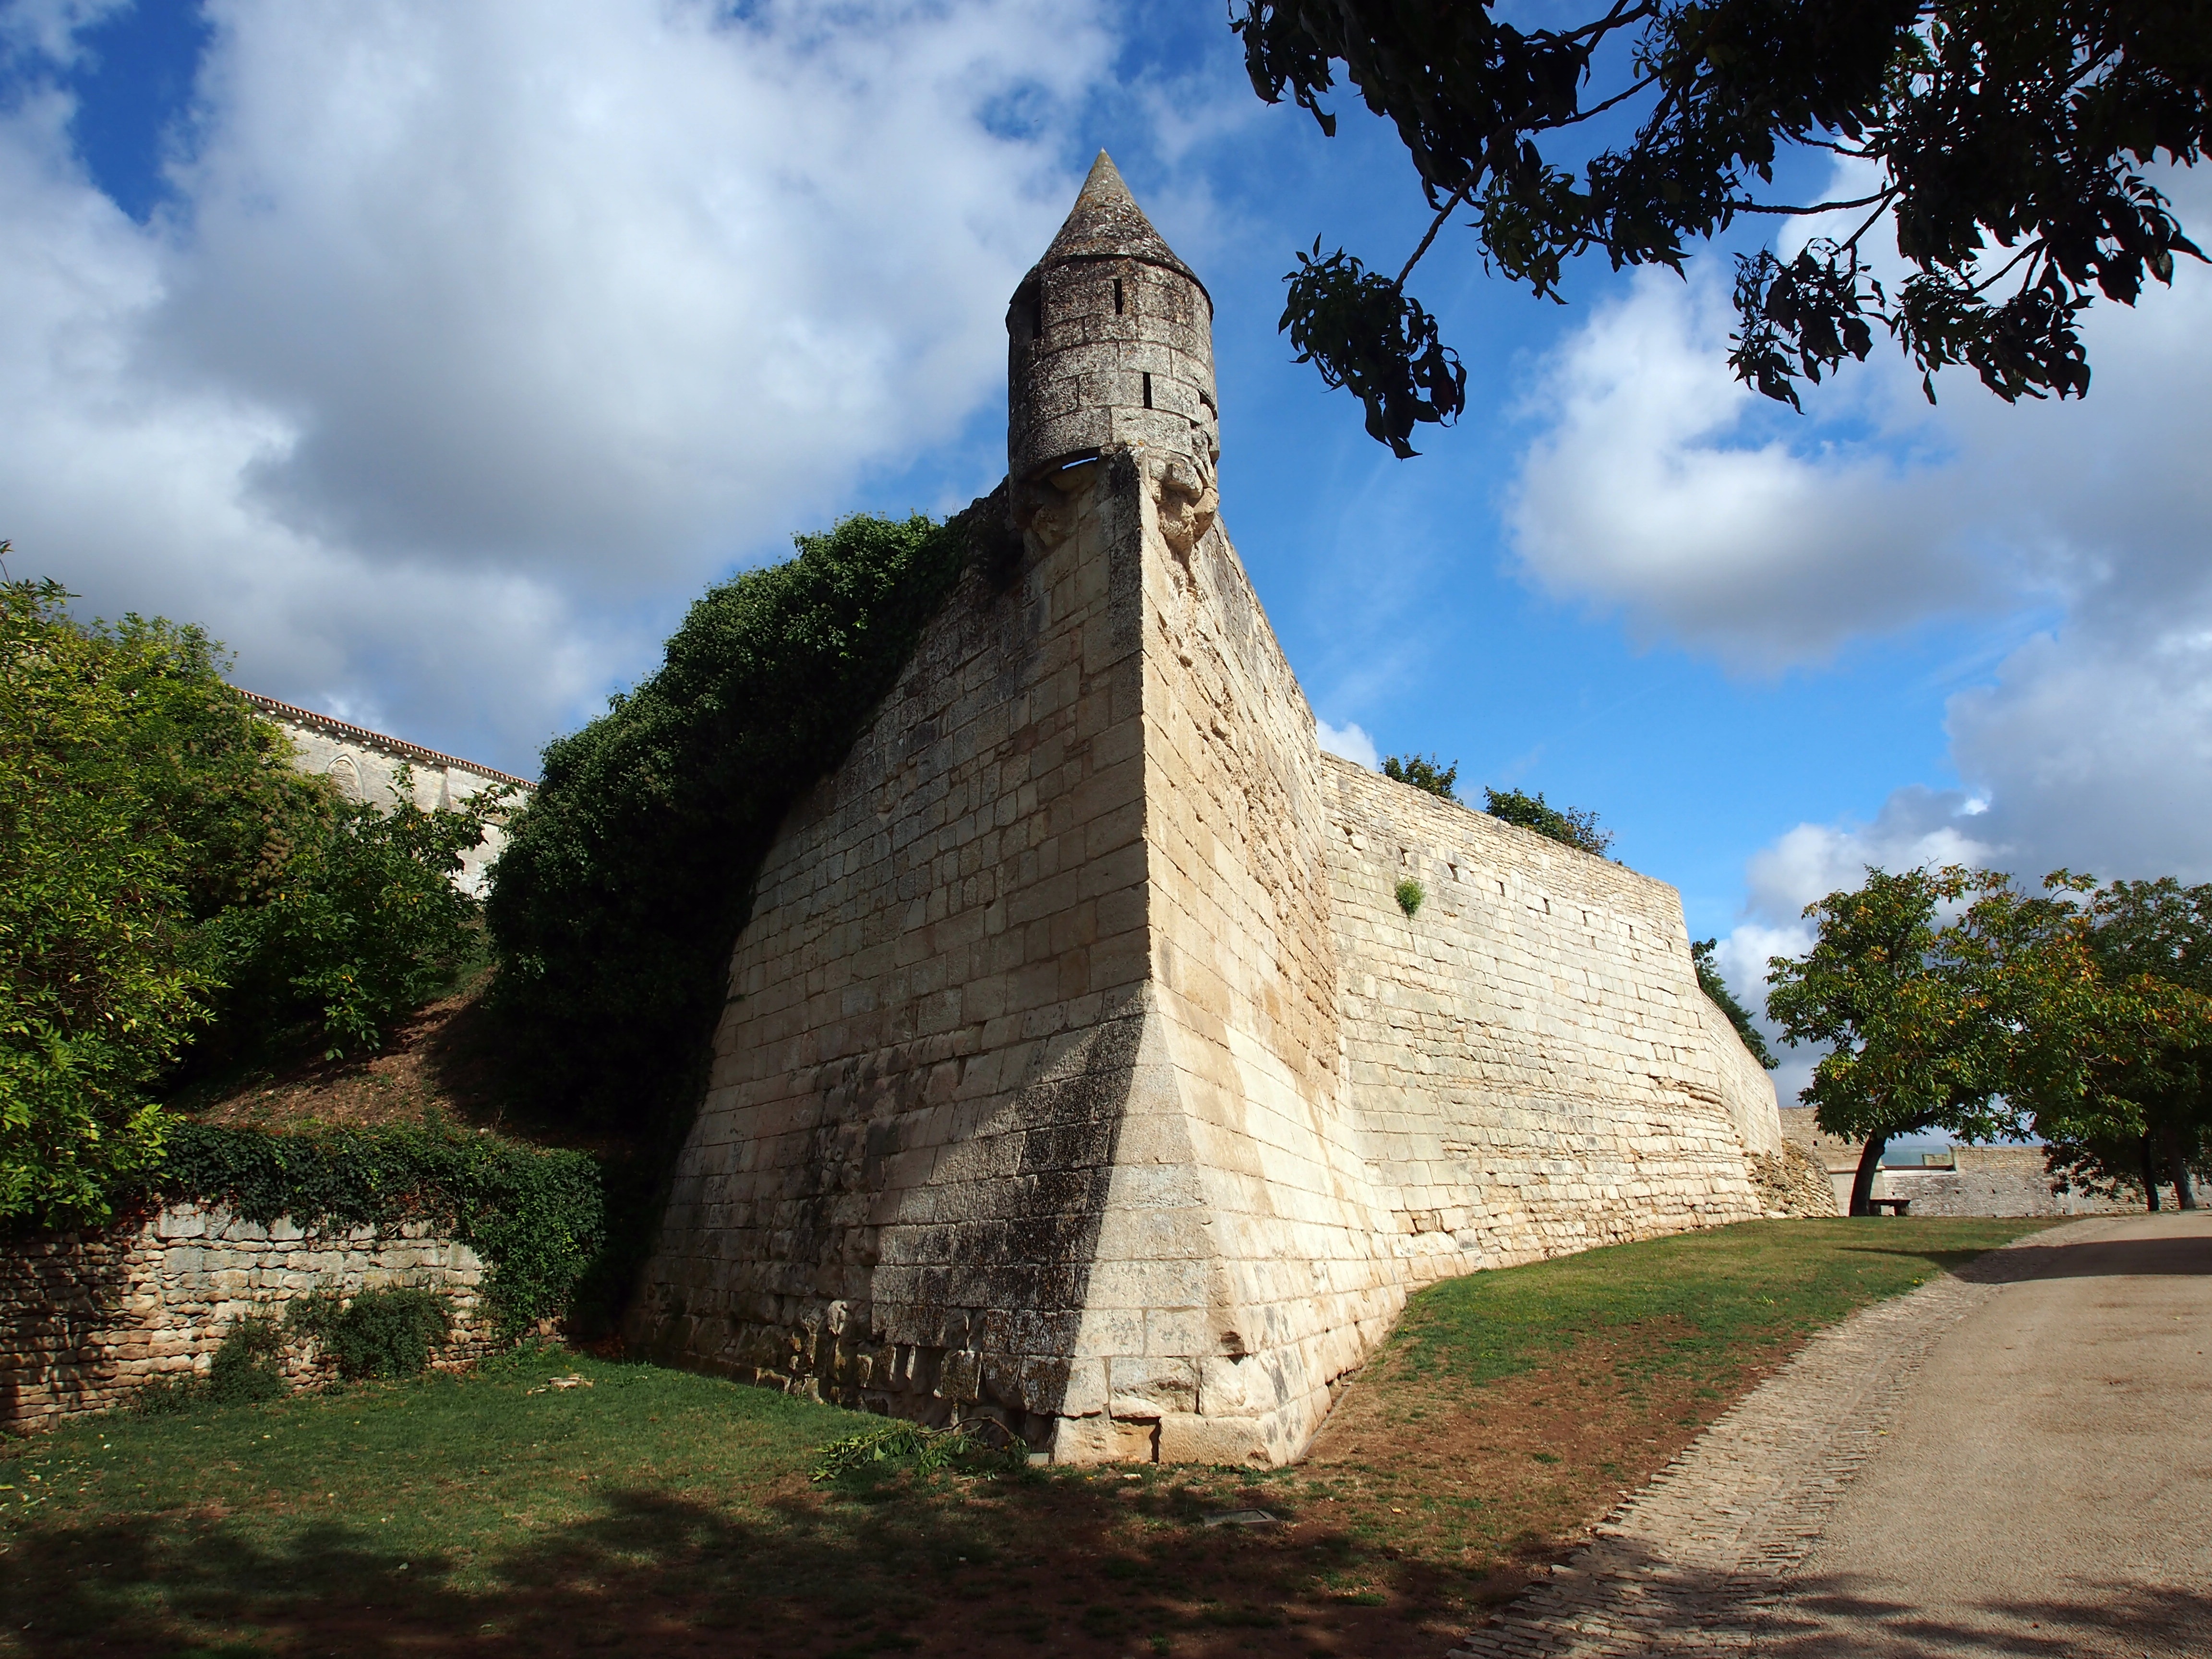
rock, building, chateau, wall, monument, france, tower, castle, landmark, cathedral, chapel, fortification, ruin, place of worship, religious, temple, ruins, monastery, remains, rural area, archaeological site, ancient history, maillezais cathedral, st peter maillezais, maya civilization